Dried cherry

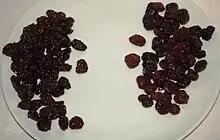
Dried cherries - Montmorency (left) and Bing (right)

Dried cherries are a type of dried fruit. They consist of cherries which have been subjected to a drying process.